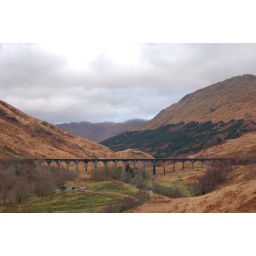
this is the bridge used in the Harry Potter movies when the train is heading to Hogwarts (whatever)